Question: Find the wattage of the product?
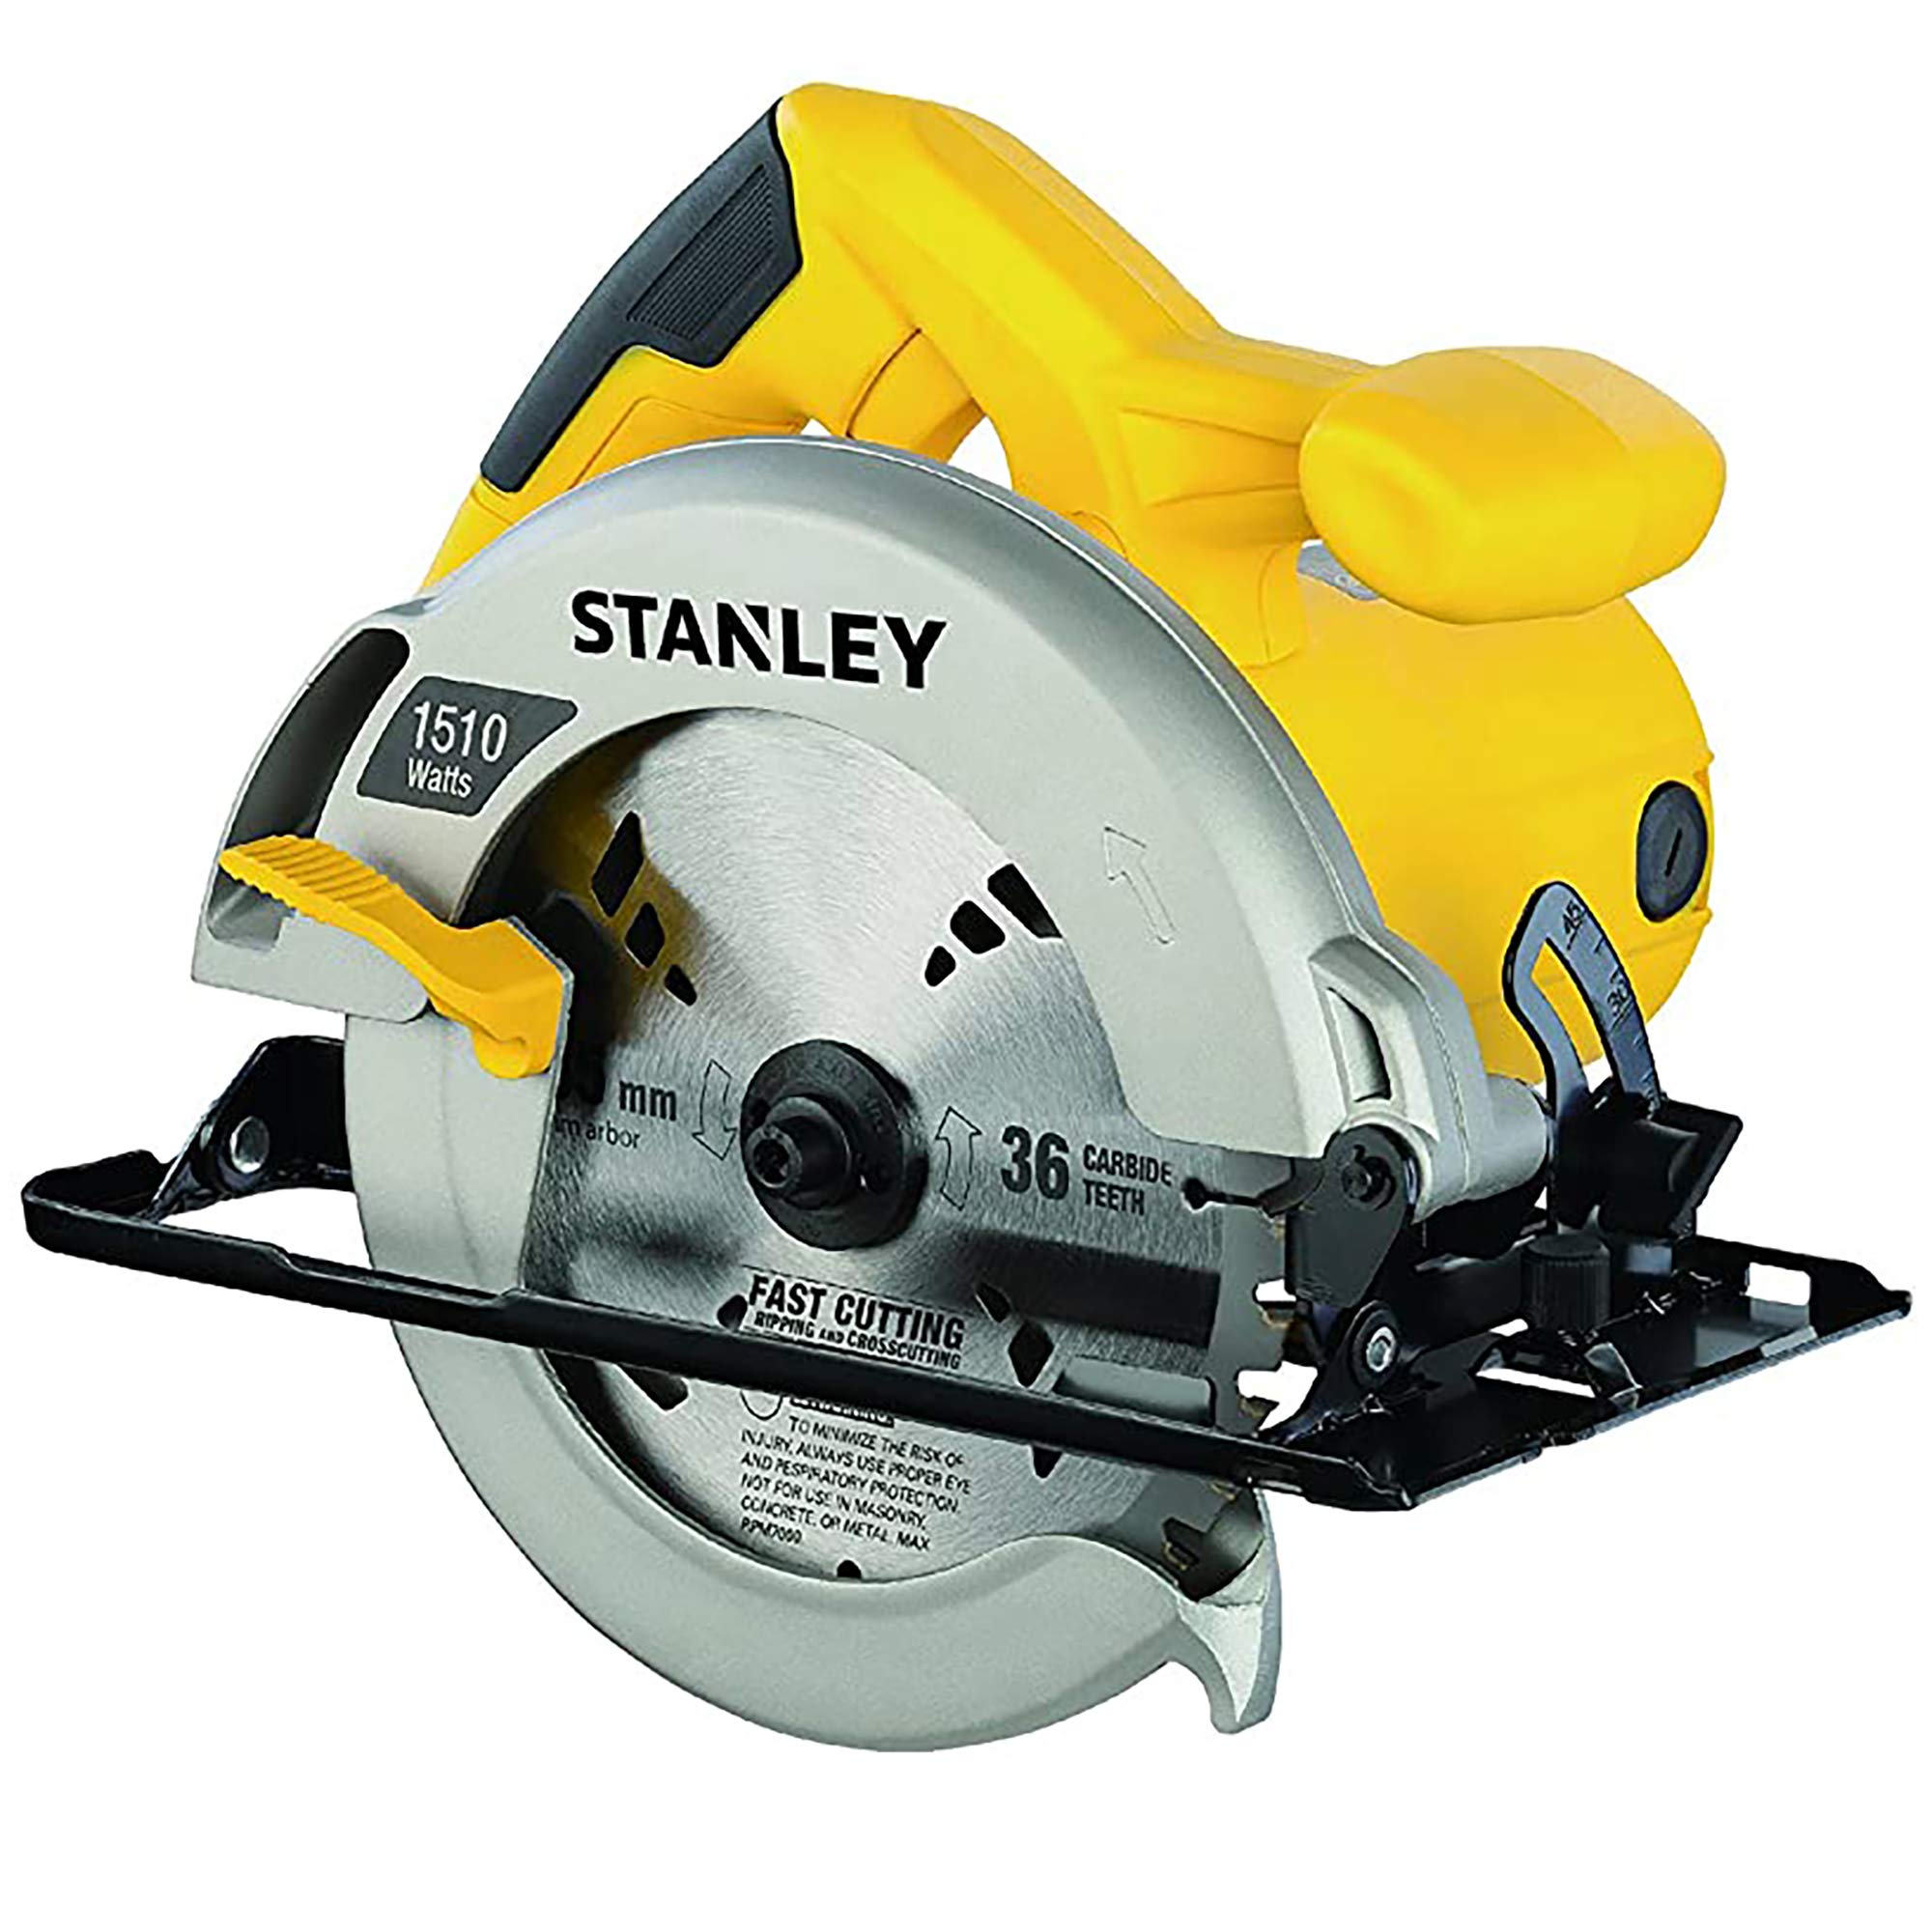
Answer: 1510.0 watt